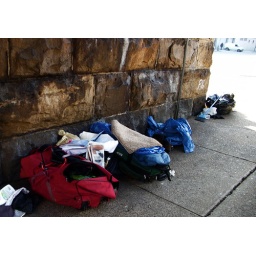
A homeless person cache of goods, under the train tressel at 30th Street.